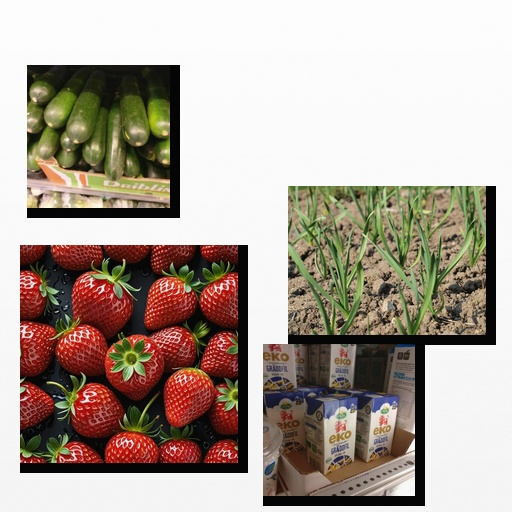
Food items: garlic, zucchini, strawberry, sour_cream